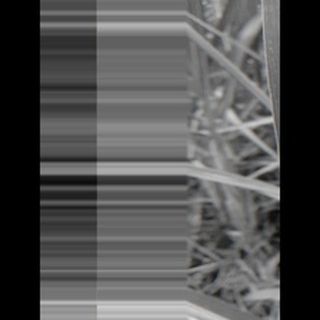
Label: sugarcane_mosaic